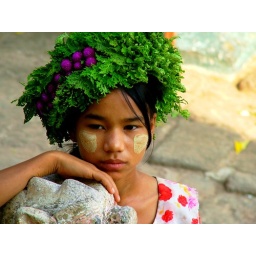
Burma - Myanmar - young girl with flower in the hair